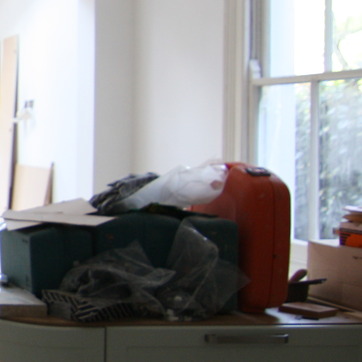
Material: plastic